Molfetta Lighthouse

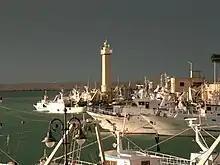
Molfetta Lighthouse

Molfetta Lighthouse is an active lighthouse located on the elbow of the east pier of the harbour of Molfetta, in Apulia on the Adriatic Sea.